Mary Ann Mantell

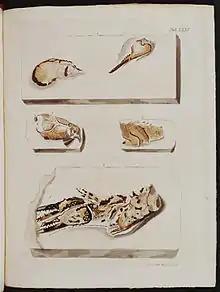
Illustration from the book "The Fossils of the South Downs", engraved by Mary Ann Mantell from sketches by Gideon Mantell. The book describes geological formations and fossils found in the South Downs of Sussex, England. Shelfmark: OUM: 1 d. 67. This is plate V, showing strata between Brighton and Rotterdean, strata to the West of Rotterdean, and the landing place at Rotterdean.

Per the Mantells' account, it was Mary Ann who discovered the fossils which were later identified as belonging to Iguanodon; Gideon Mantell "at first endorsed but recanted" this story after their divorce; "doubt has been poured on the somewhat romanticized claim both on her involvement and the date ... with the suggestion that the Mantells probably bought the first teeth off local quarrymen." Per the Mantells' original story, in 1822, while Mary Ann Mantell was accompanying her husband in Sussex as he was visiting a patient, she discovered tooth-shaped fossils on the side of the road. She presented these fossils to him. Her husband then proceeded to send Mary’s fossils via Charles Lyell who brought them to Georges Cuvier, who initially told Lyell he thought the teeth were from a rhinoceros; he retracted that statement the very next day but all Lyell reported to the Mantells was Cuvier's initial dismissal of their discovery.